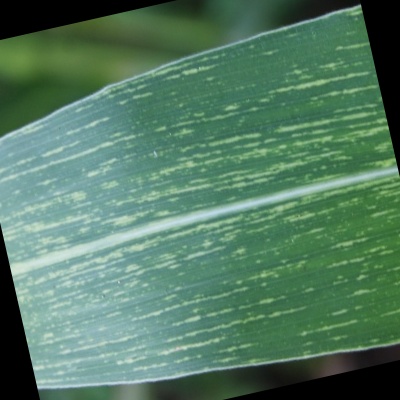
Label: Corn_(Maize)___Maize_Streak_Virus